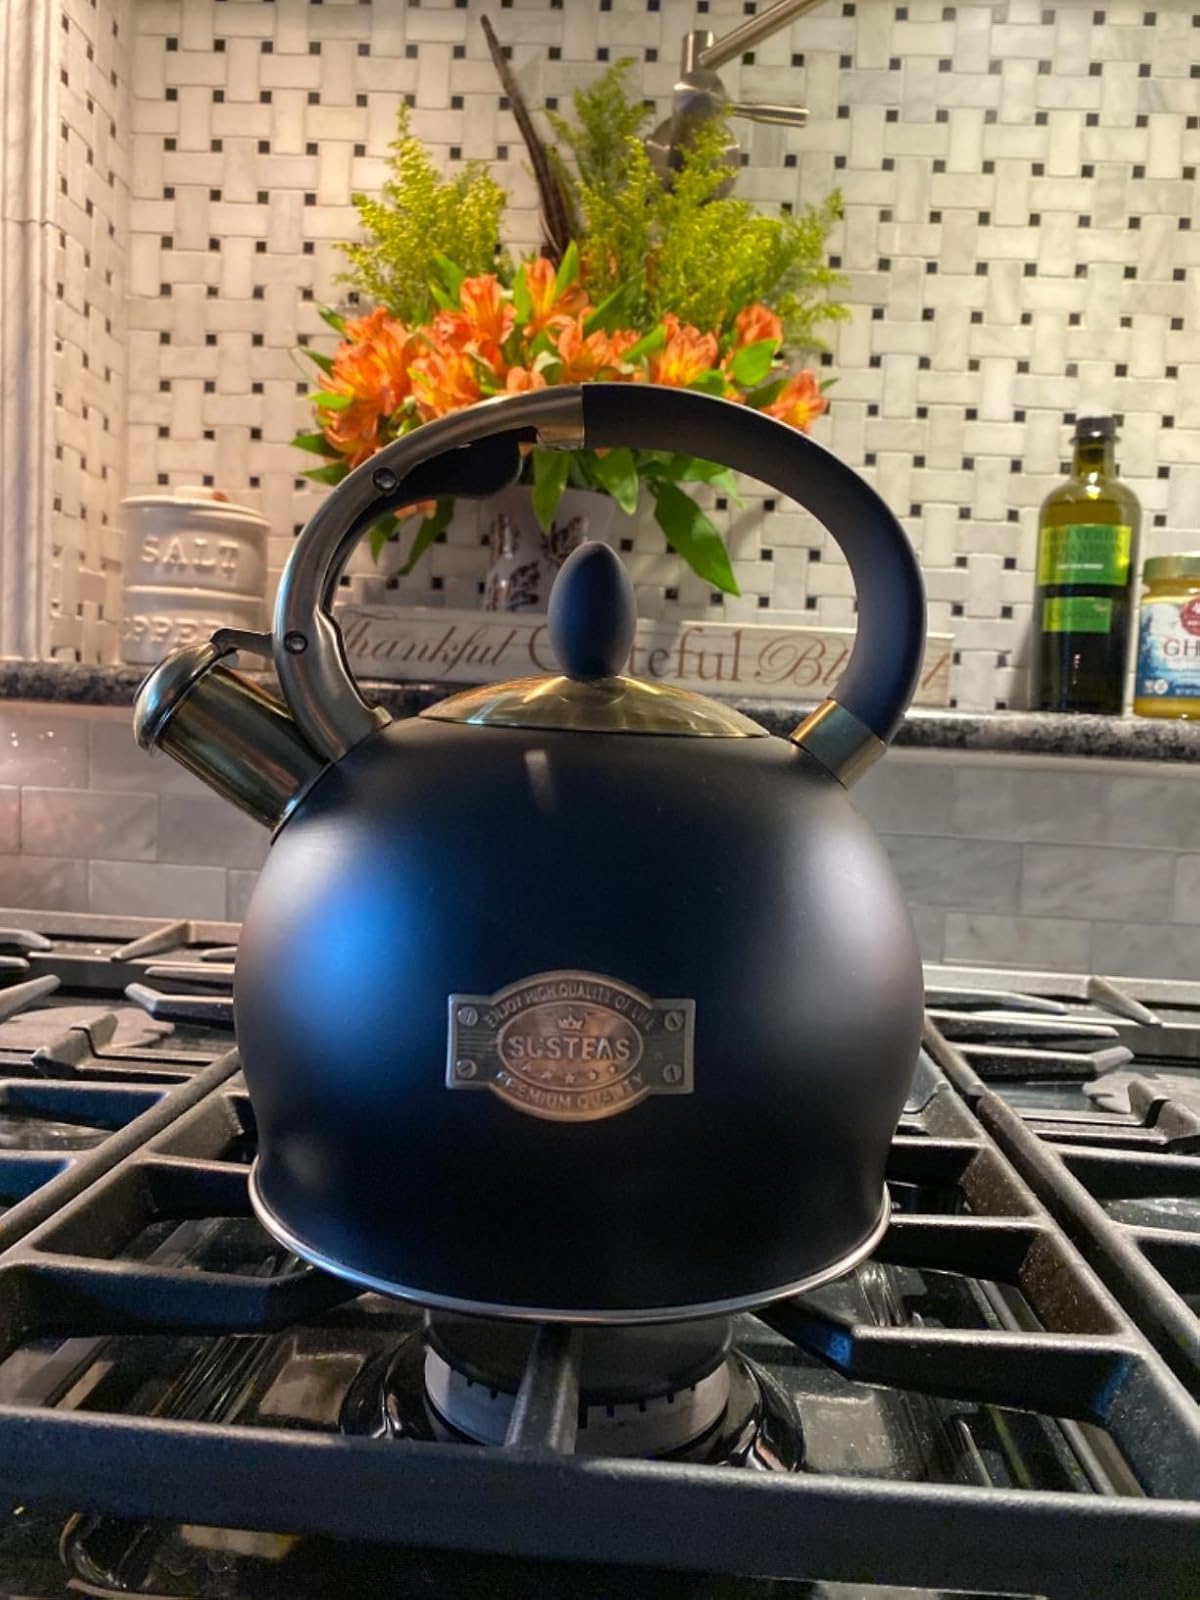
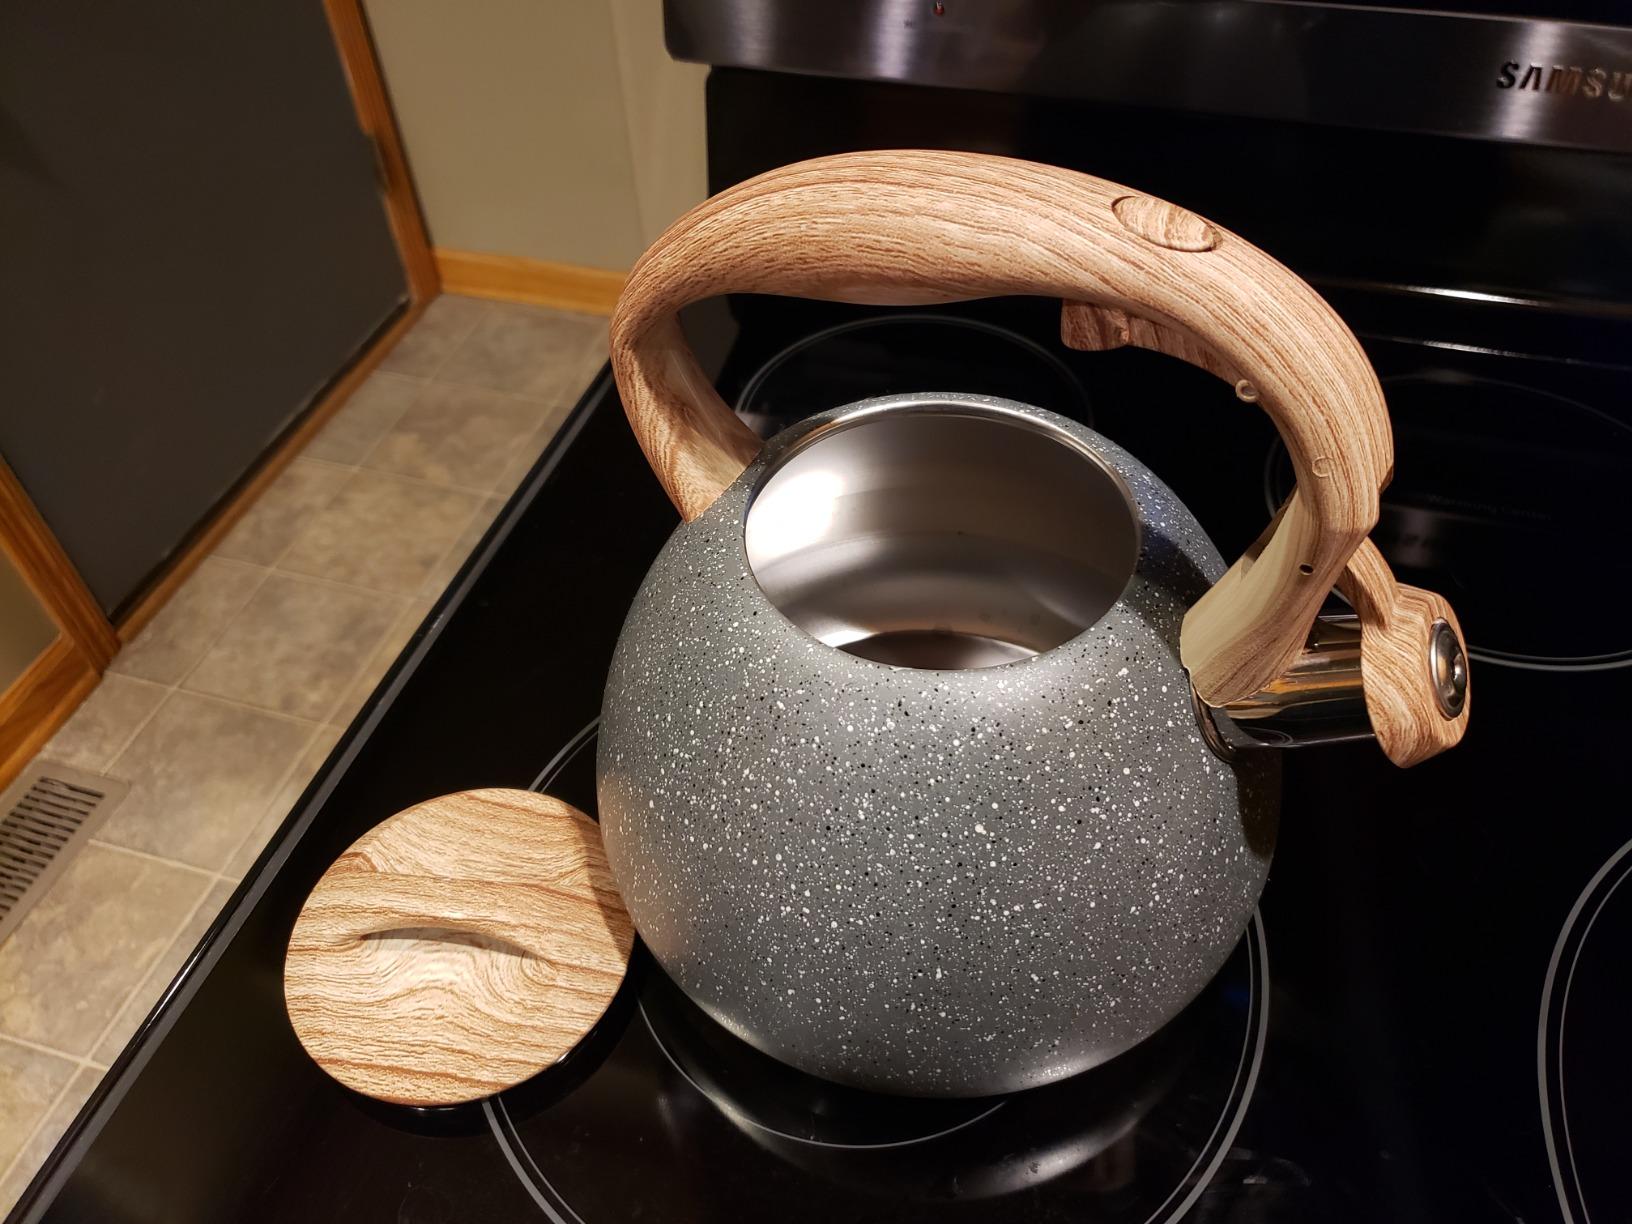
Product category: items_kettle
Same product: no